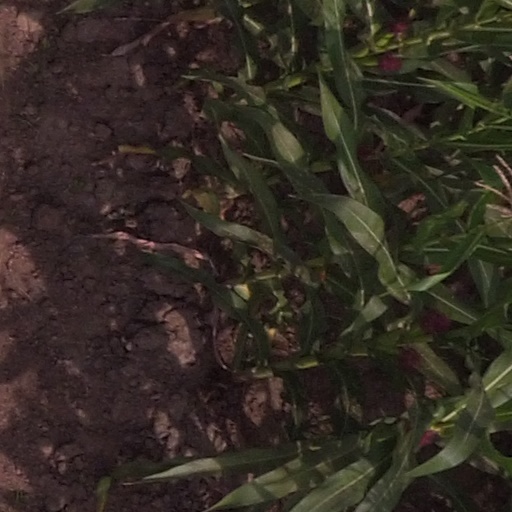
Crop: maize; corn